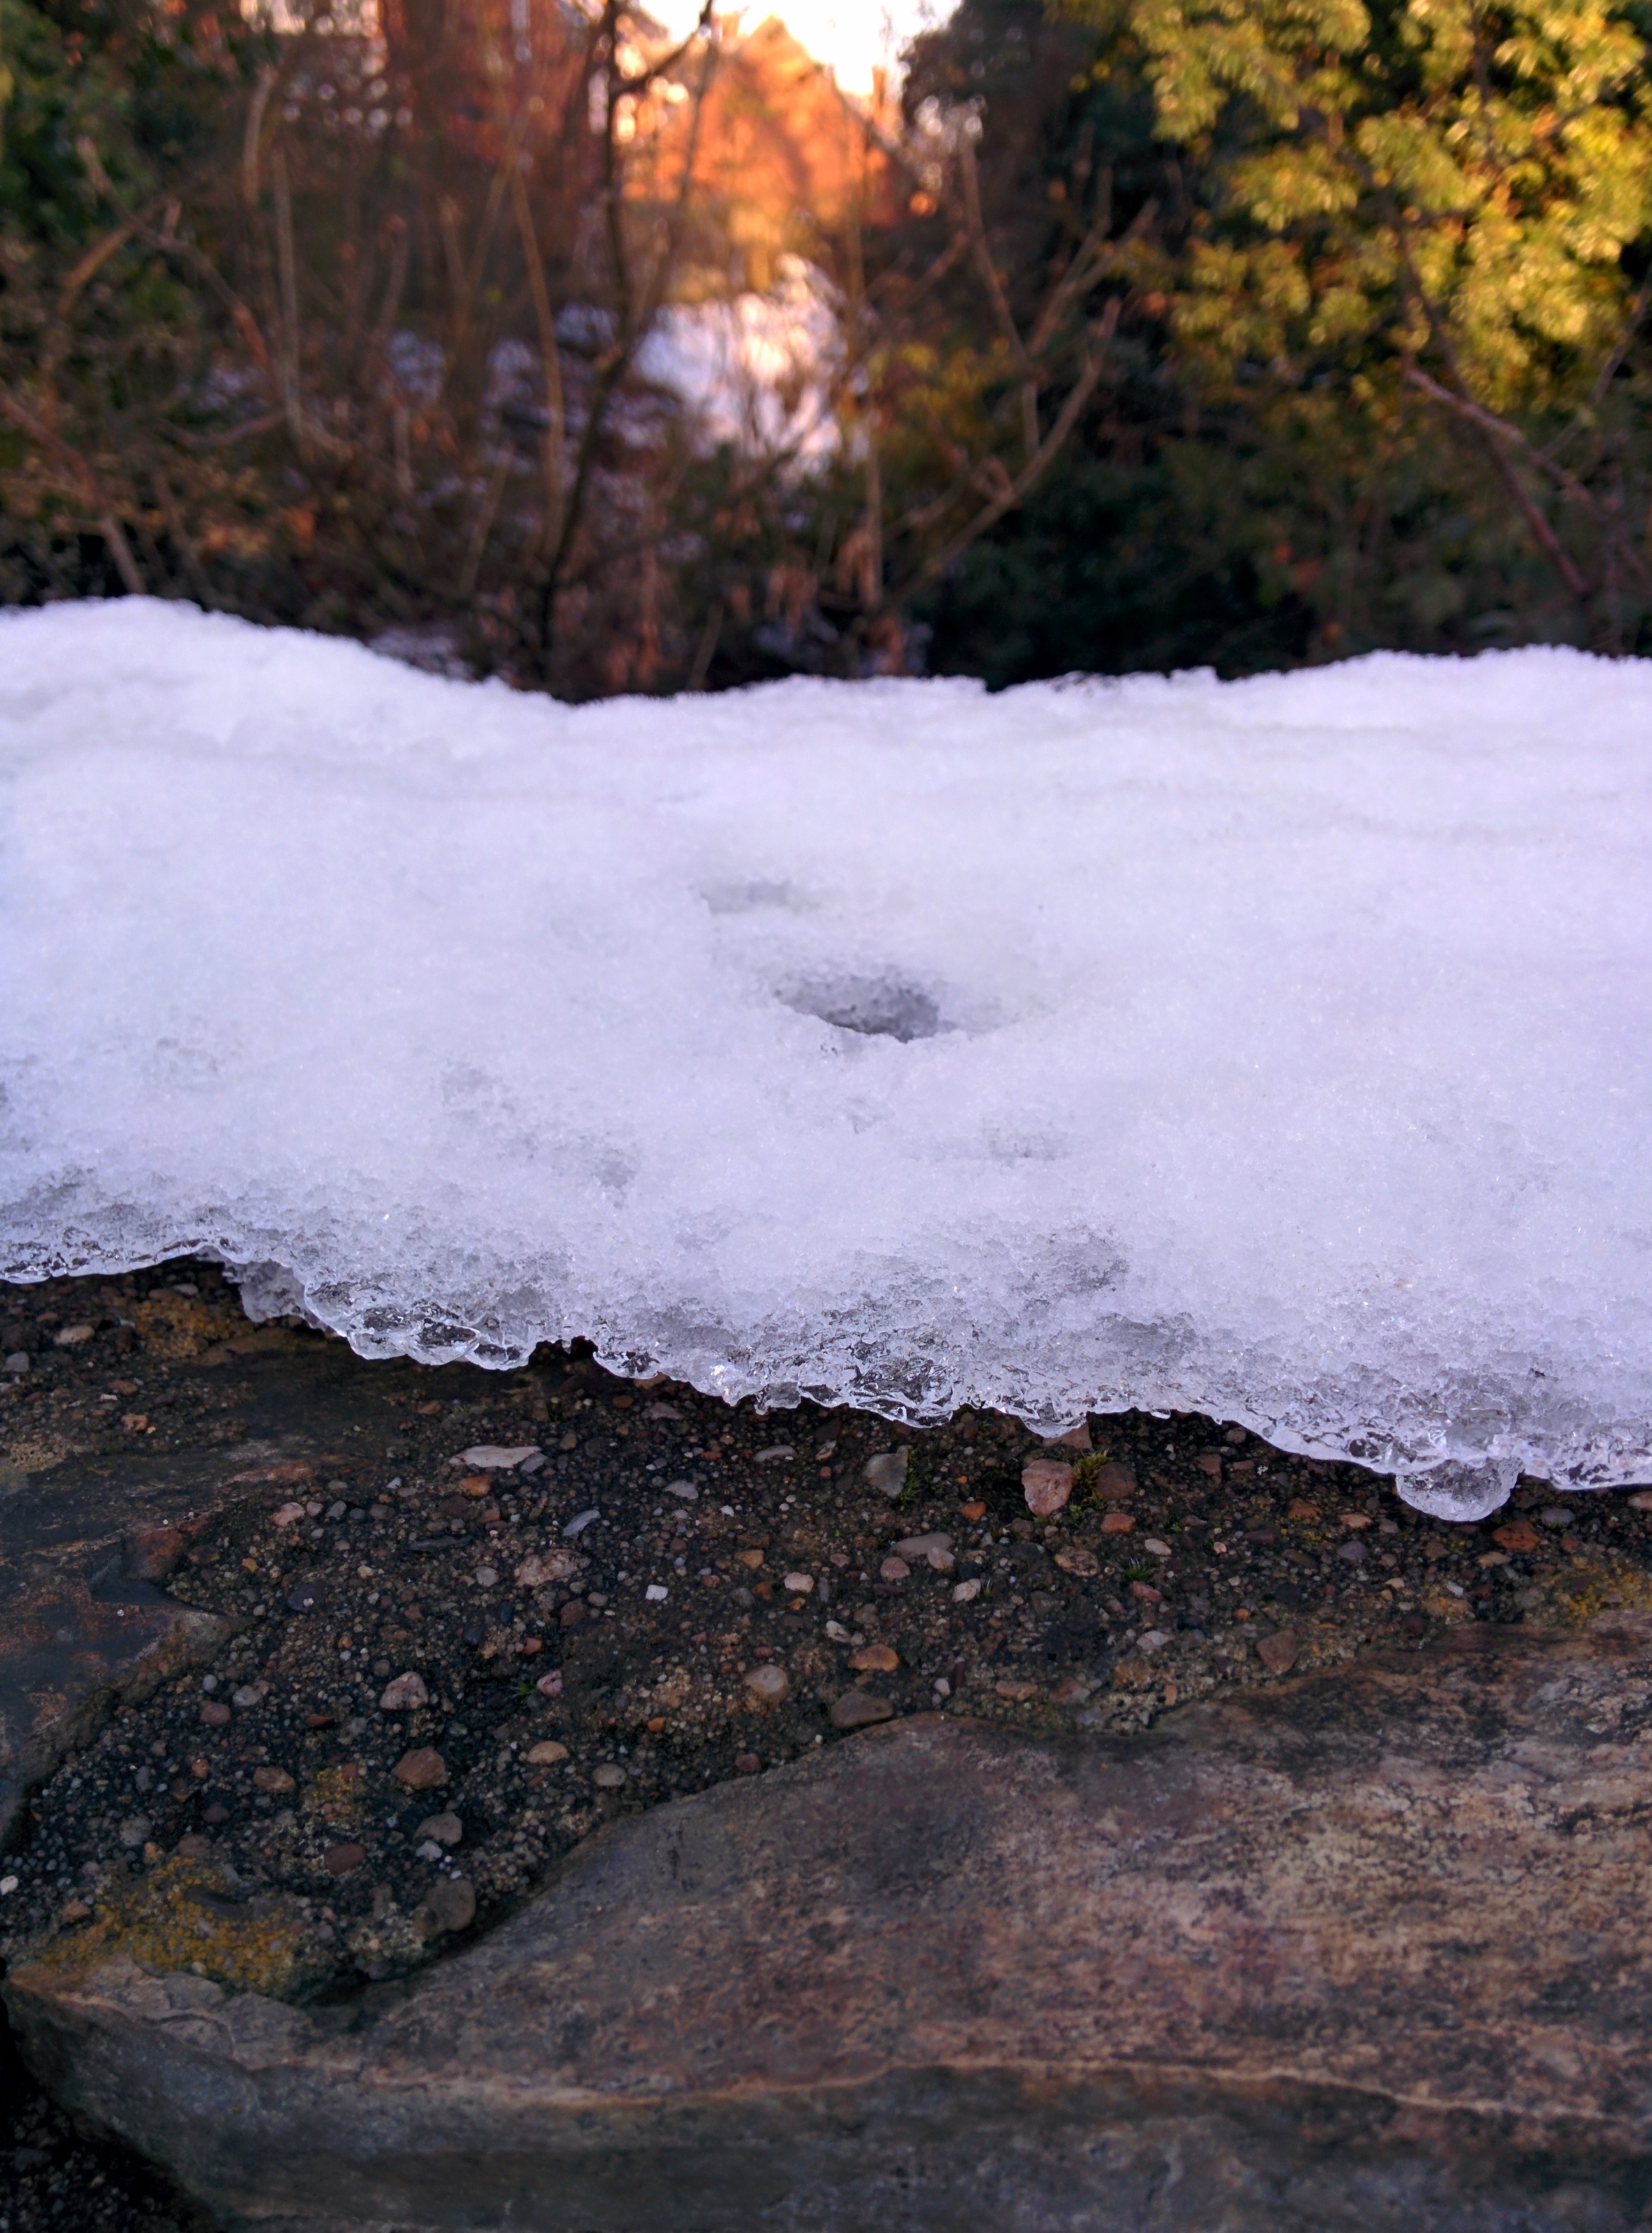
tree, nature, forest, rock, snow, winter, morning, leaf, ice, autumn, weather, soil, season, freezing